Question: Please indicate a possible affordance area of hit_baseball_bat that can be used for hitting
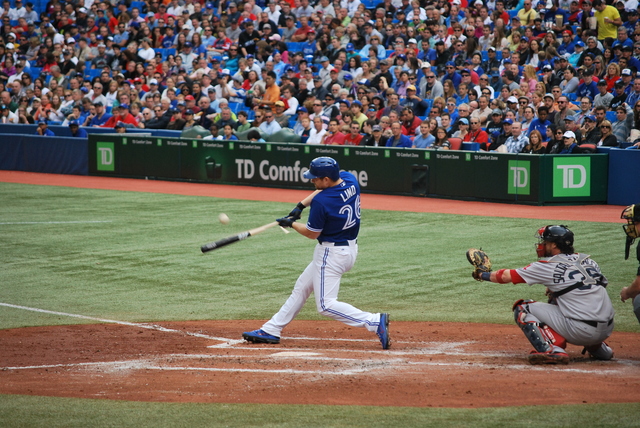
Answer: [203.869, 229.667, 242.388, 252.383]